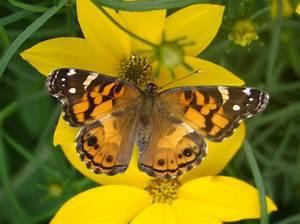
butterfly